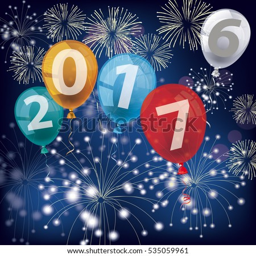
text with colored balloons and fireworks on the blue background .